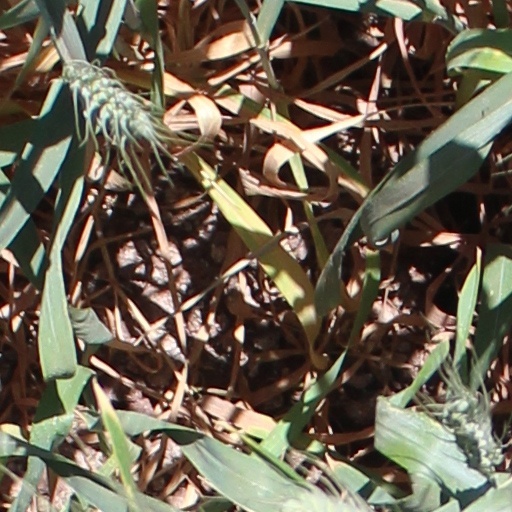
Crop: wheat